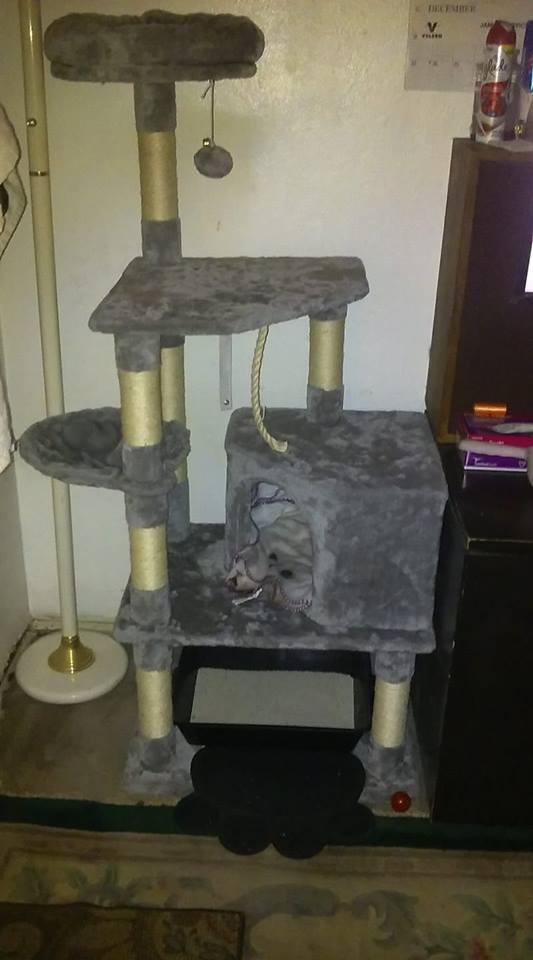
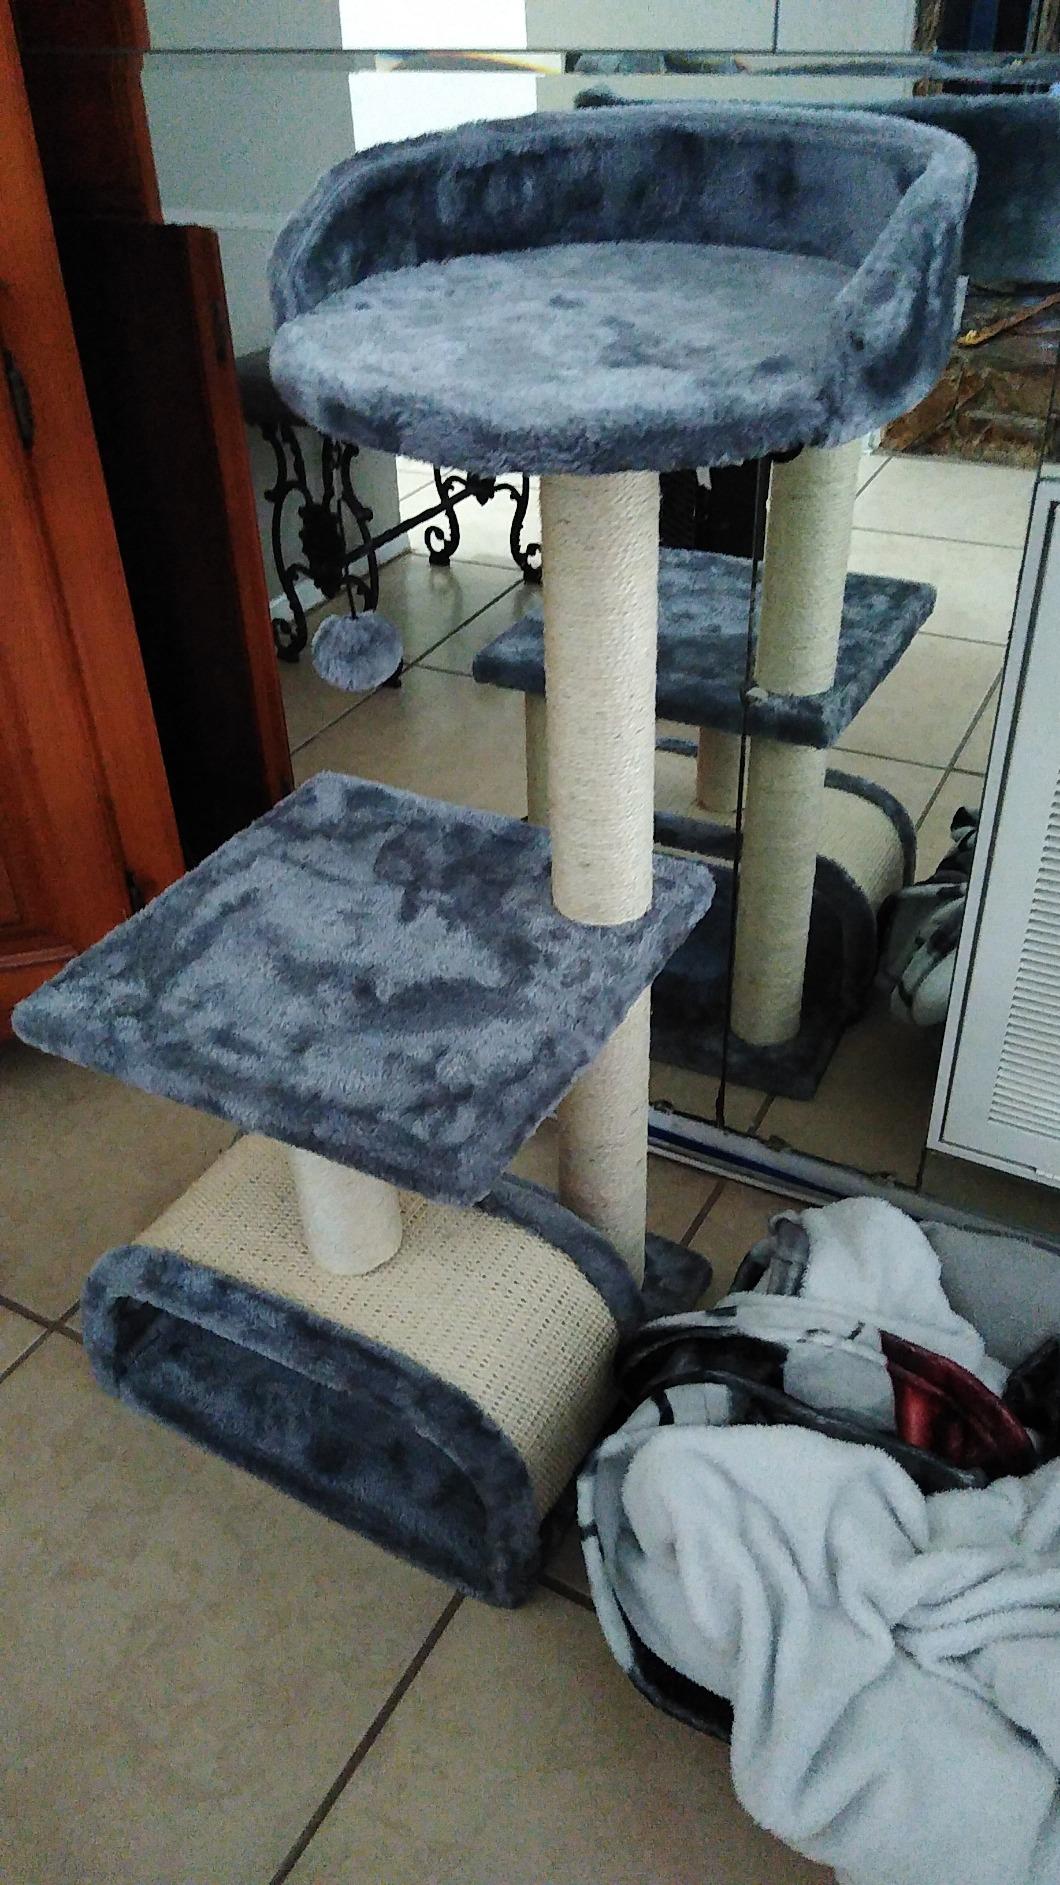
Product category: items_cat tree
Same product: no